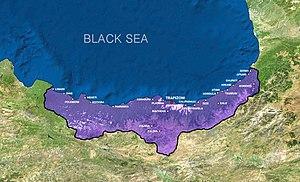
Le Lazistan, en est une zone géographique regroupant l'est de la Région de la mer Noire et le sud-ouest du Caucase peuplée majoritairement de Lazes.
Le Pont est une région historique actuellement située dans le territoire de la Turquie et, selon les limites que lui accordent certains, de la Géorgie. Sa ville principale est, historiquement Trabzon, aussi connue sous le nom de Trébizonde ou de Trapézonte, mais Samsun en est aujourd'hui la plus peuplée avec plus de 700 000 habitants. Ce territoire fut colonisé par les Grecs venus d'Ionie dès l'époque archaïque et demeura ainsi un foyer isolé de la culture hellénique sous une forme allogène jusque bien après la conquête turque du milieu du XVᵉ siècle. La région fut le centre de deux puissants États au cours de l'histoire : le Royaume du Pont et l'Empire de Trébizonde. Malgré un intense processus de turquisation depuis l'instauration de la république en Turquie par Mustafa Kemal Atatürk, cette région peut encore être considérée aujourd'hui comme le territoire au particularisme le plus marqué du pays, après le Kurdistan.
Les Lazes ou Tchanes sont un peuple caucasien, parlant le laze et de confession musulmane ou chrétienne, qui vit majoritairement dans le nord-est de la Turquie et dans l'ouest de la Géorgie, régions formant le Lazistan historique ; une communauté laze chrétienne est également présente en Grèce. Leur culture, leur langue, leur musique et leur gastronomie les différencient nettement des autres peuples d'Anatolie et du Caucase. Malgré leurs différences culturelles avec le reste du peuple turc, les Lazes sont bien intégrés dans ce pays. Les lazes sont un groupe ethnique géorgien.